Naas General Hospital

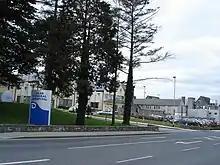
The entrance to the modern General Hospital

The hospital has its origins in the Naas Union Workhouse and Infirmary which was designed by George Wilkinson and opened in 1841. In 1922, shortly after the creation of the Irish Free State, it became Naas County Hospital. During the 1990s, the Department of Health undertook a programme of developing the site as a modern general hospital.